Answer in natural language. Consider the 3D positions of the objects in the scene and not just the 2D positions in the image. Is the centerpoint of  stainless steel refrigerator at a higher height than dresser aspelund? Choose between the following options: yes or no
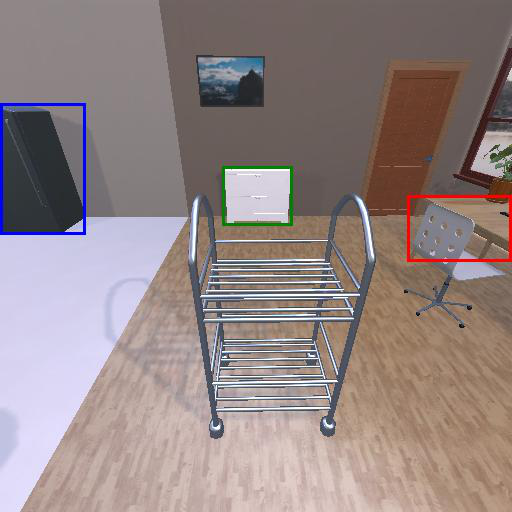
<answer>yes</answer>